List of scientific occupations

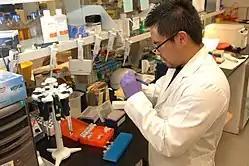
A medical laboratory scientist at the National Institutes of Health preparing DNA samples

This is a list of science and science-related occupations, which include various scientific occupations and careers based upon scientific research disciplines and explorers.